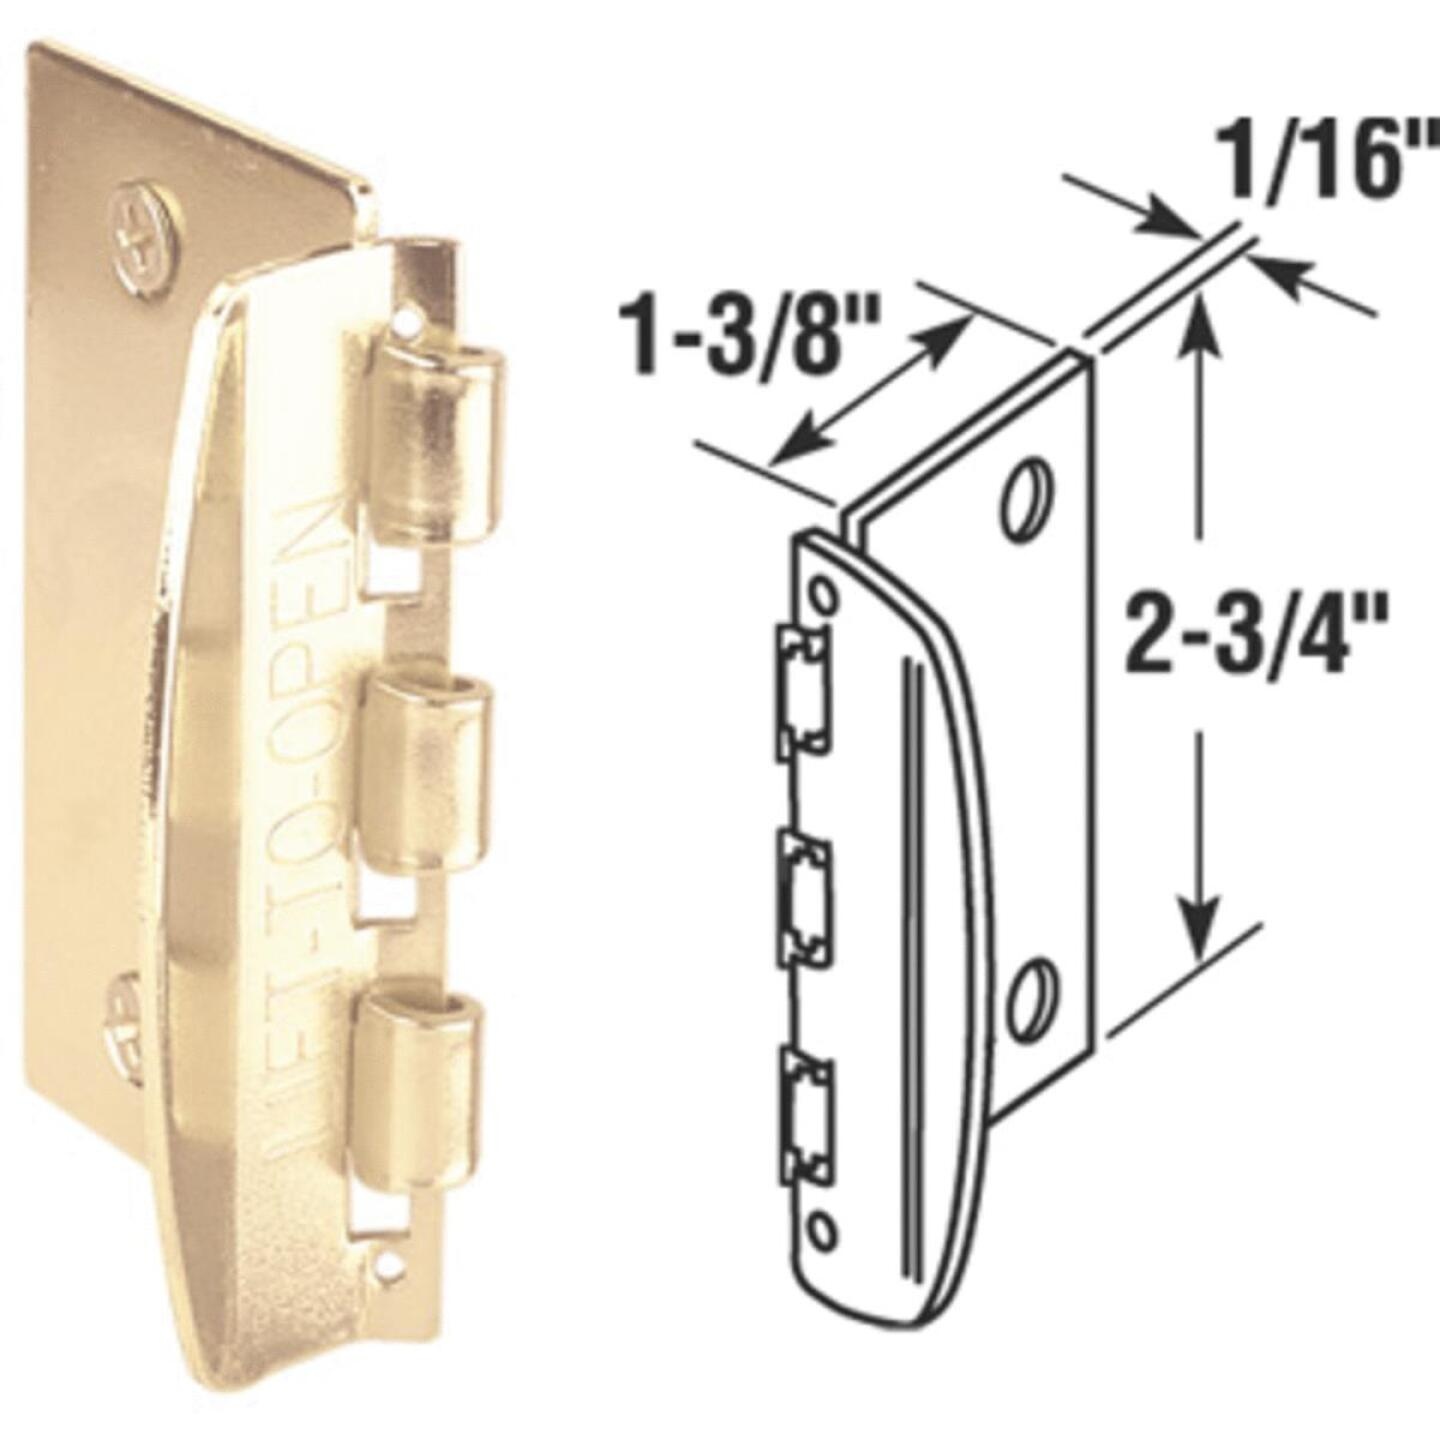
Defender Security Flip-Over Door Lock
Brass-plated. Fits any left or right hand door that swings in. Necessary fasteners and instructions included. 1 per card.
Brand: DEFENDER SECURITY
Category: Hardware > Building Materials > Door Hardware